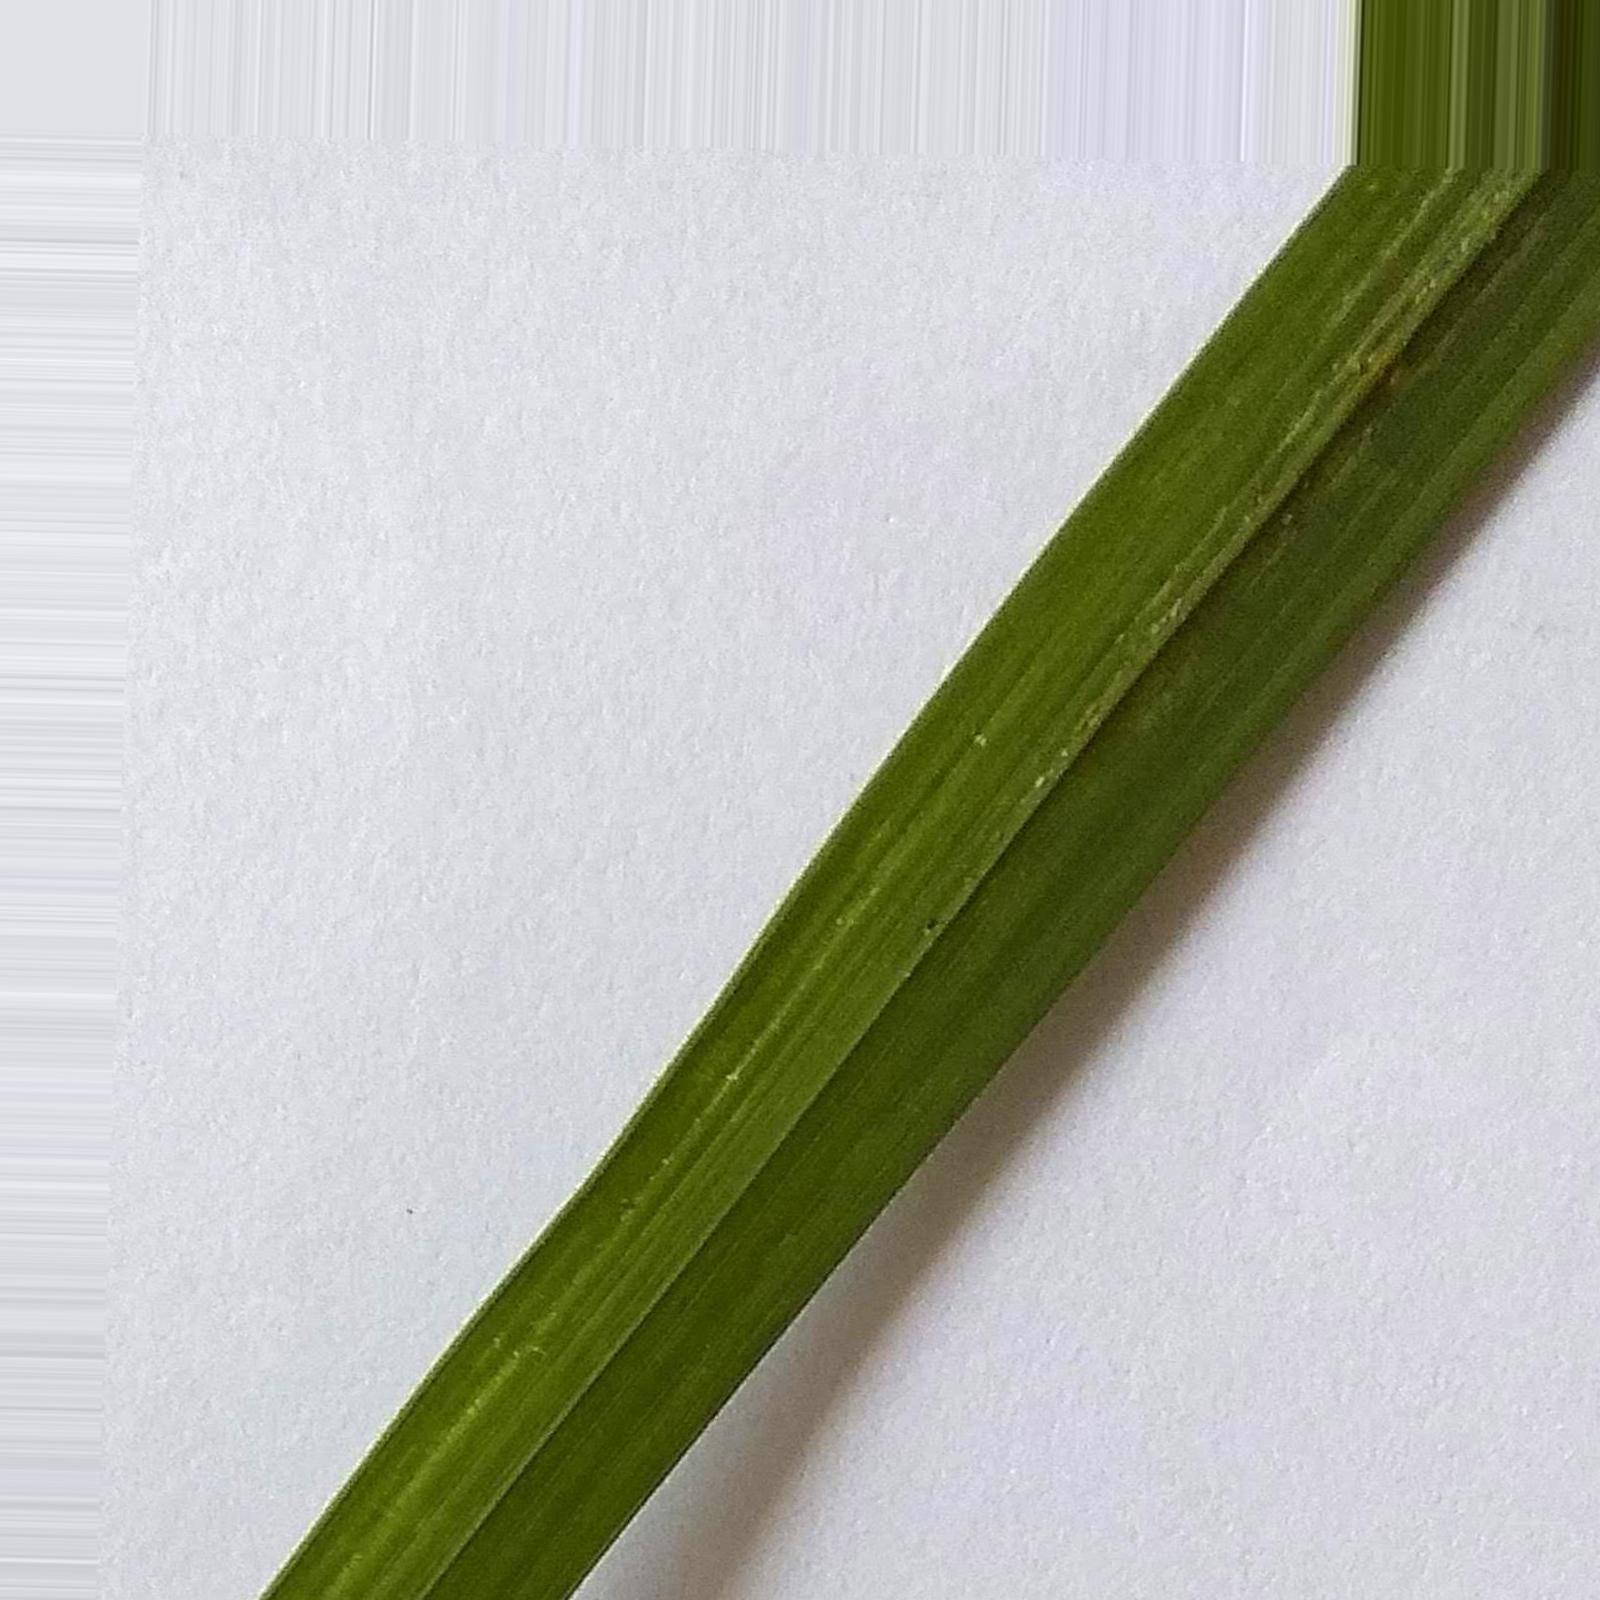
Nhãn: Healthy